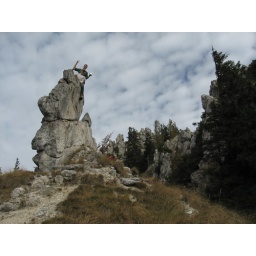
rock horse riding near the Traunsee